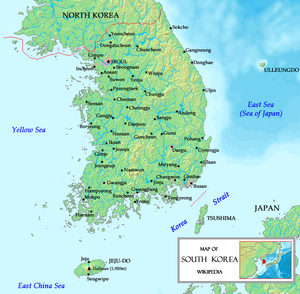
Les importantes villes de Corée du Sud possèdent une autonomie équivalente à celle de leurs provinces. Séoul, la plus grande ville et capitale, est nommée teukbyeolsi, tandis que les six autres plus grandes villes sont nommées gwangyeoksi. Les autres villes sont nommées si et sont sous juridiction provinciale. Les chiffres donnés sont ceux des recensements de 2000, 2005, 2010 et 2015.